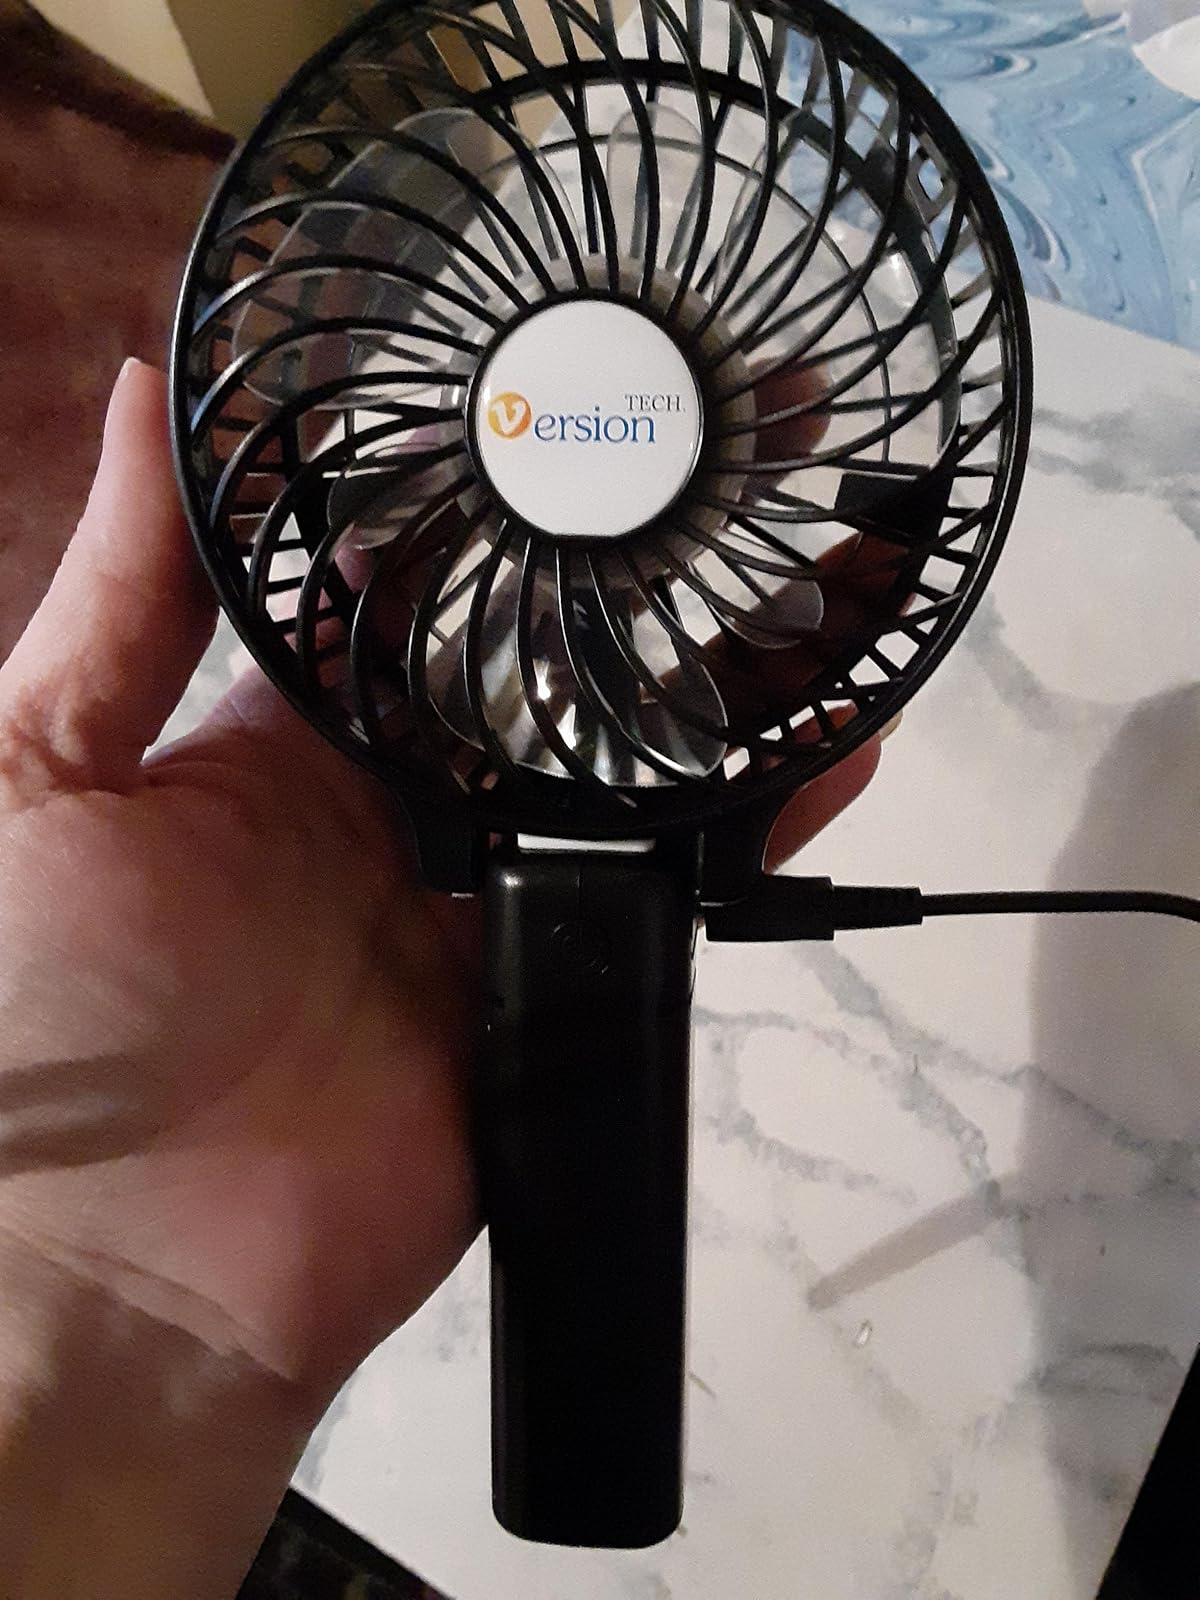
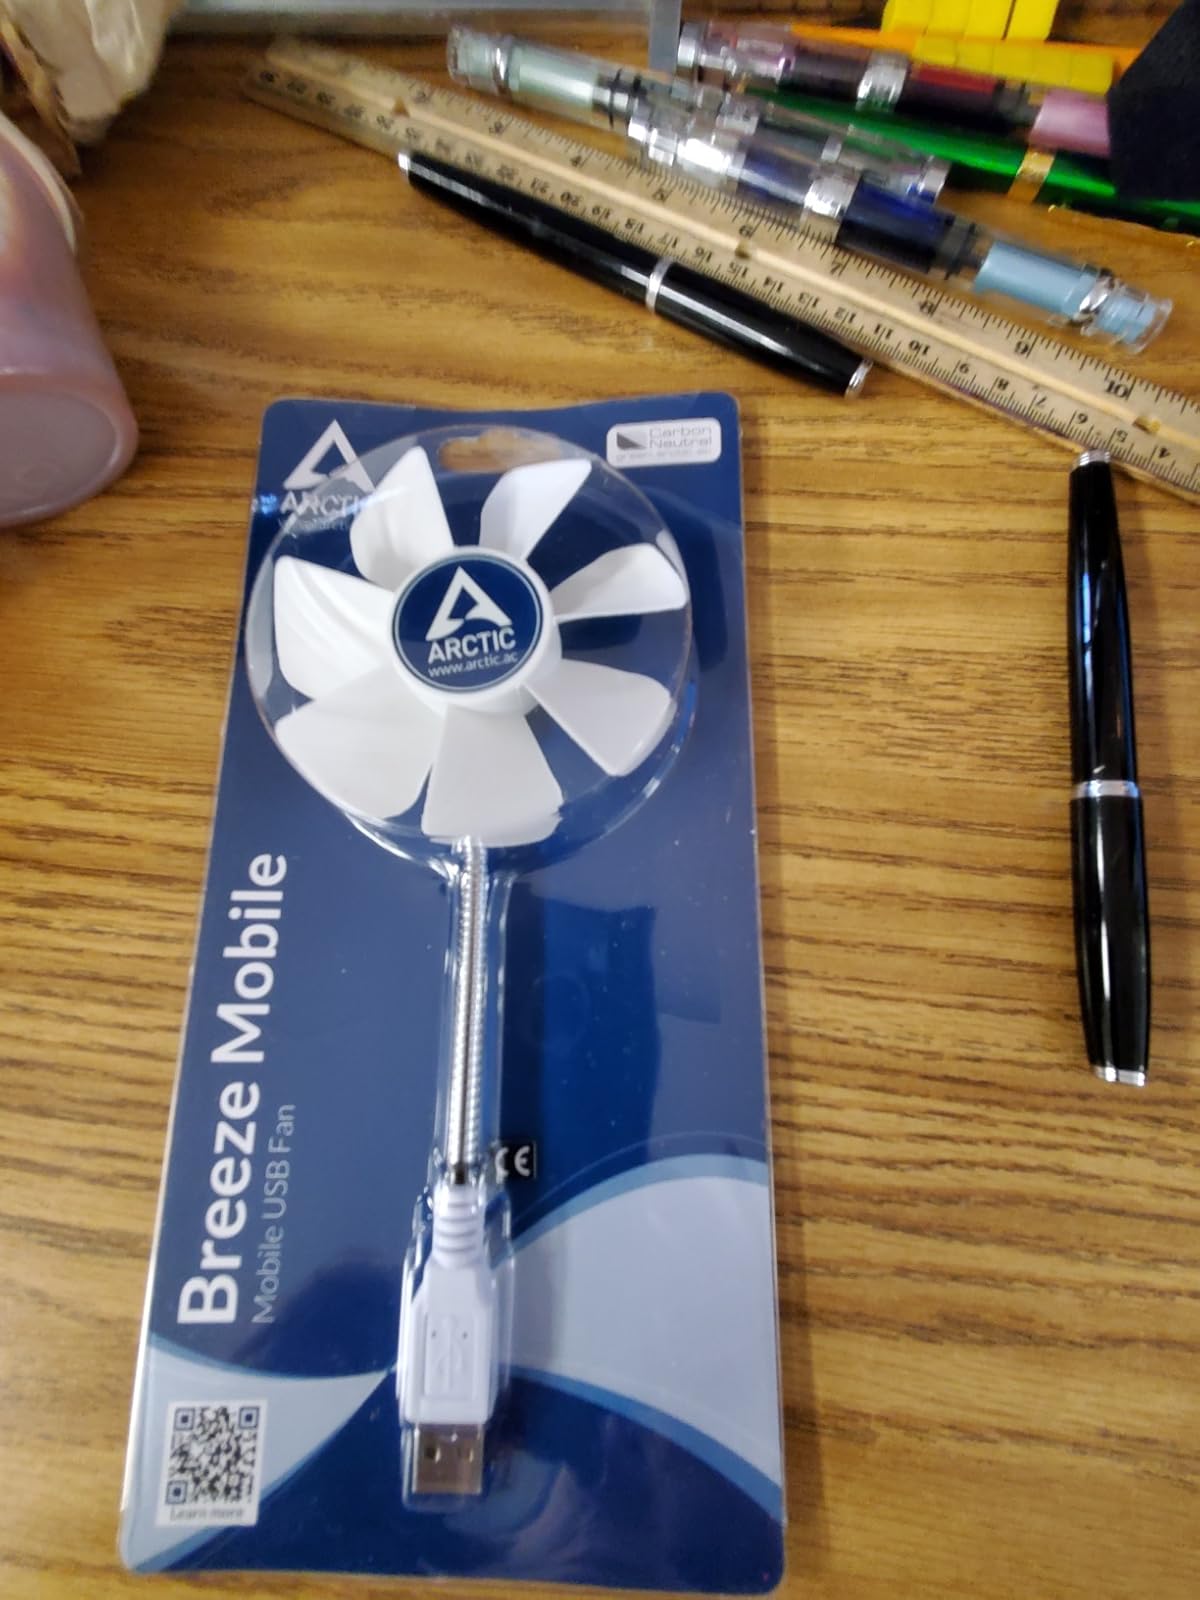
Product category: fan
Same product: no